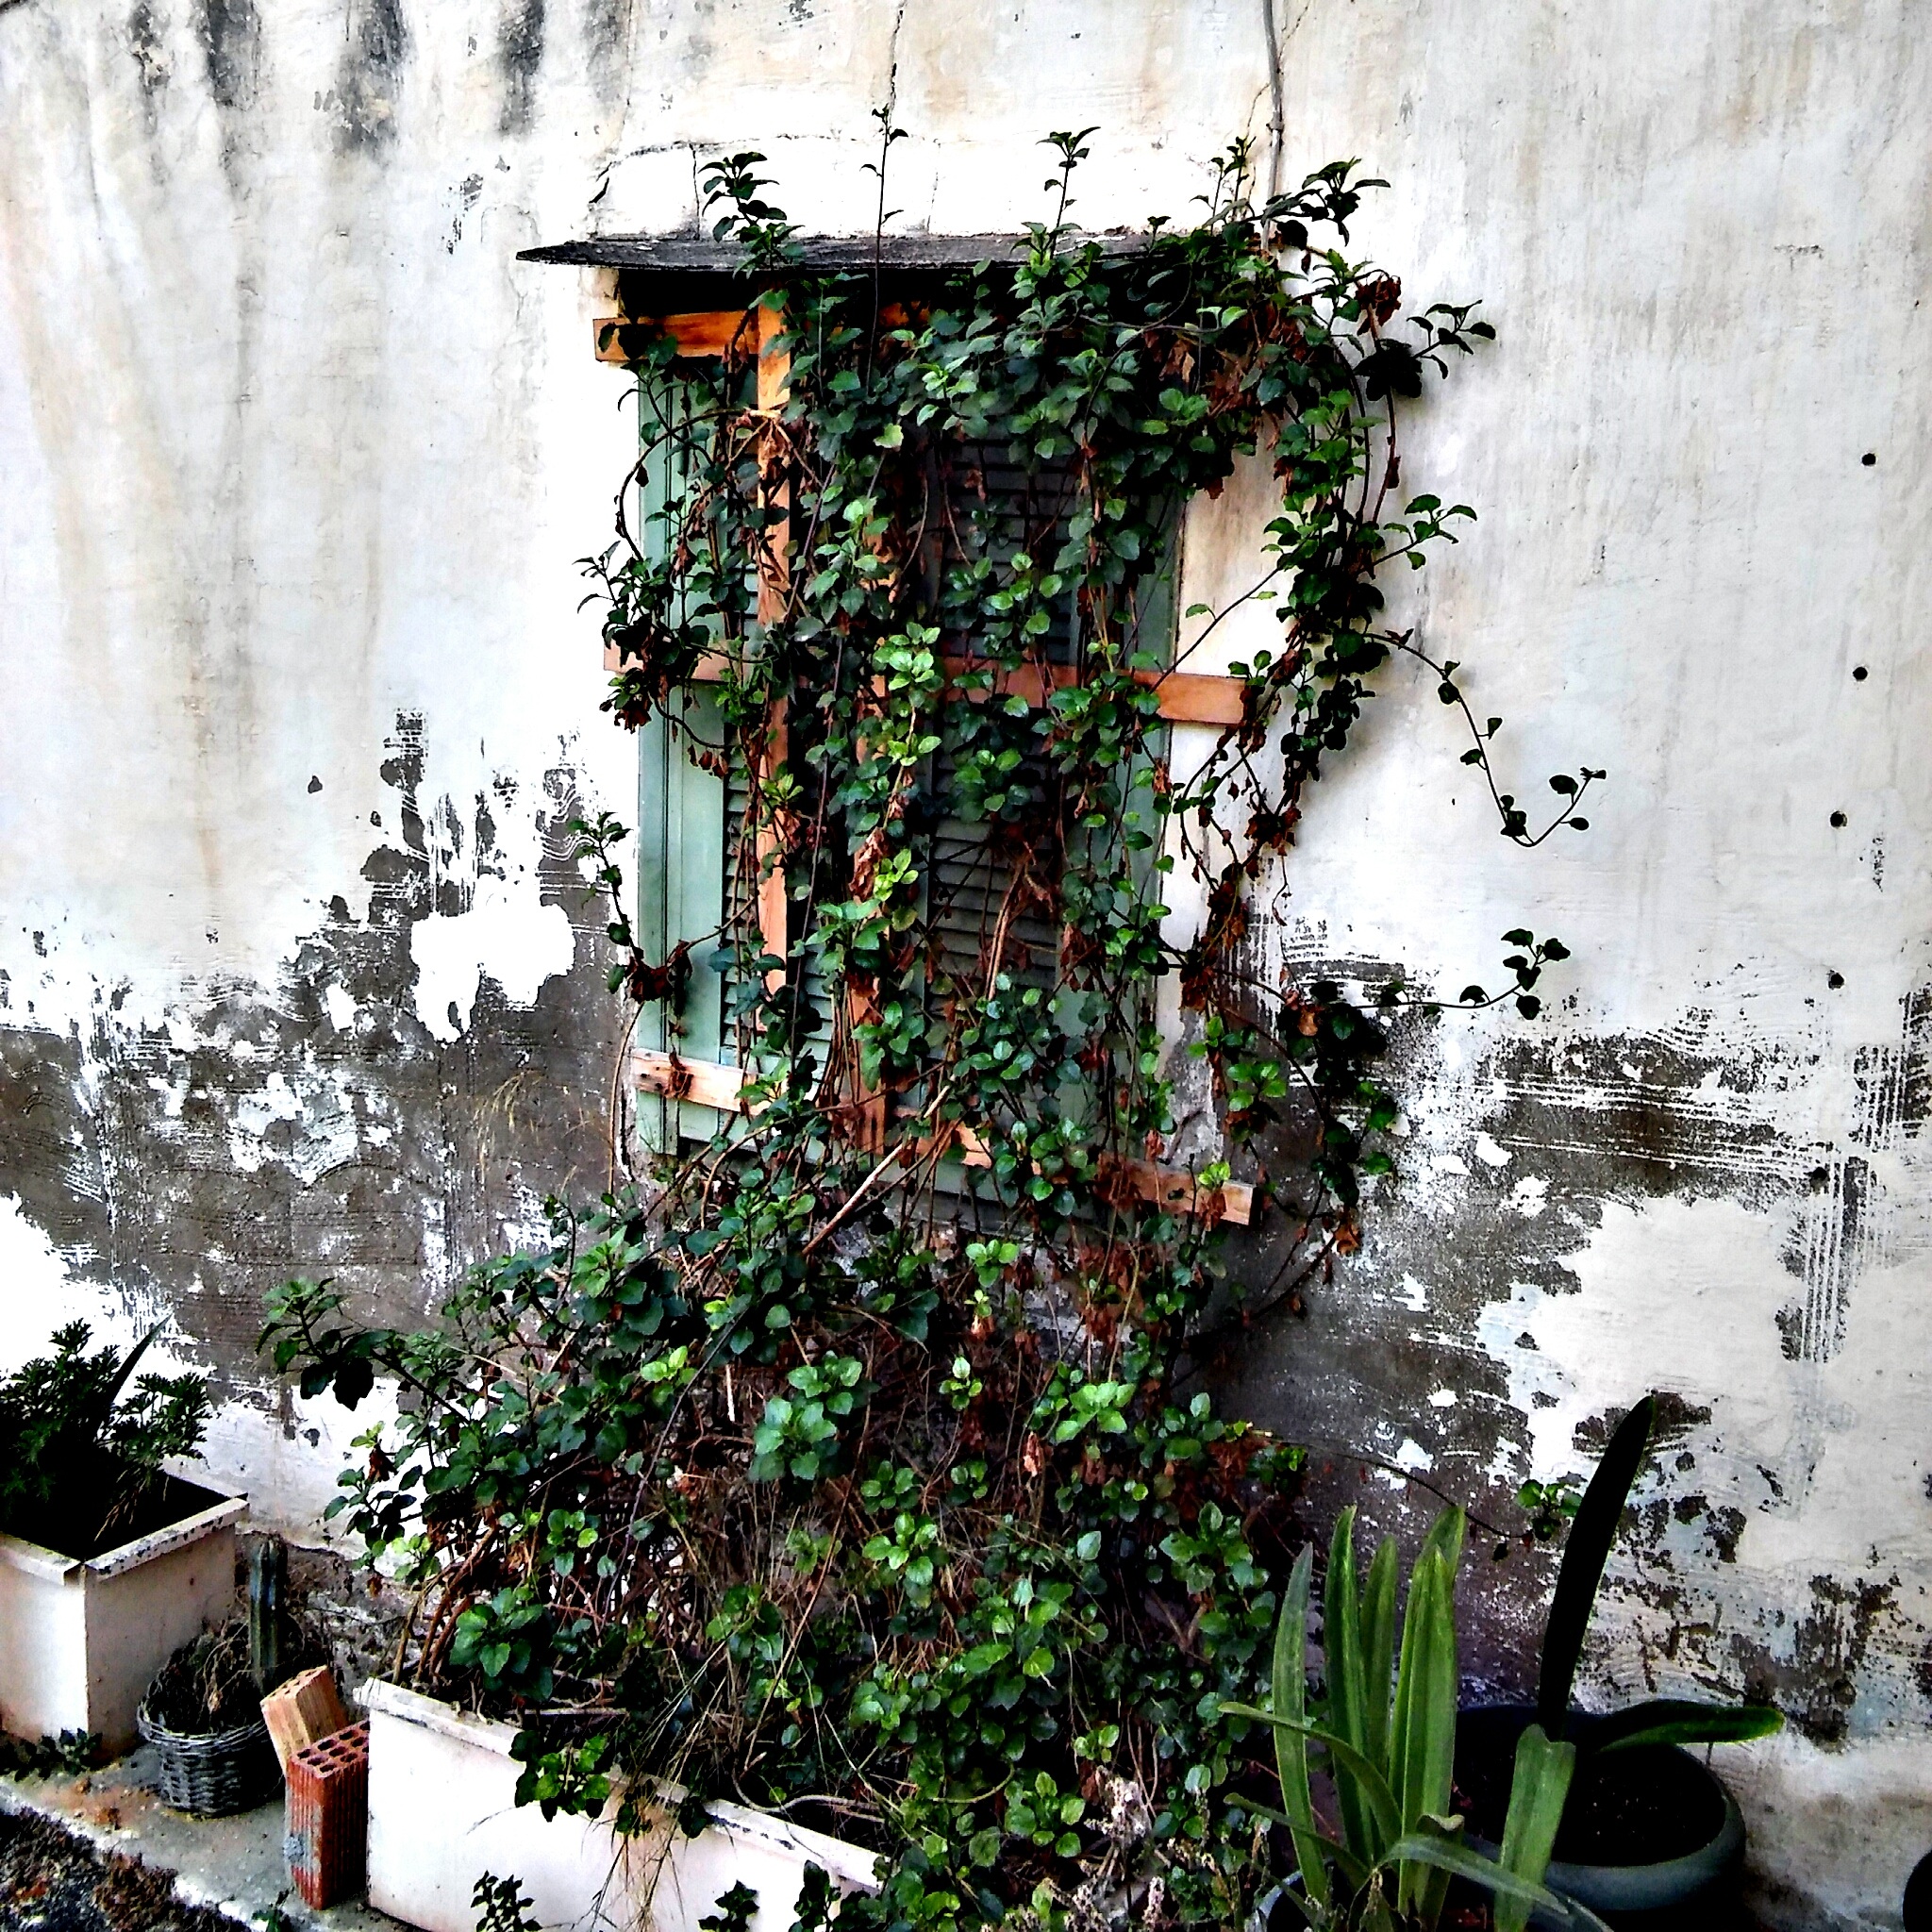
tree, plant, house, flower, garden, shrine, urban area